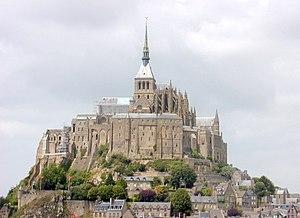
Geoffroy de Servon, né au XIIIᵉ siècle et mort le 24 juin 1386, est un bénédictin français, vingt-neuvième abbé du Mont Saint-Michel, de 1363 à 1386.
L'histoire de la Normandie retrace le passé de la Normandie, région historique française, depuis le duché de Normandie à la création d'une région administrative homonyme en 2016.